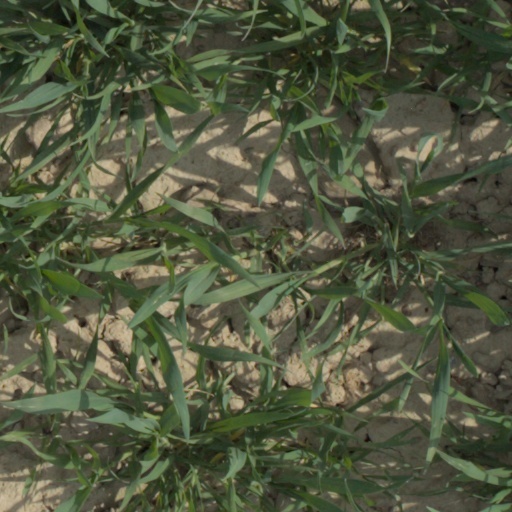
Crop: wheat